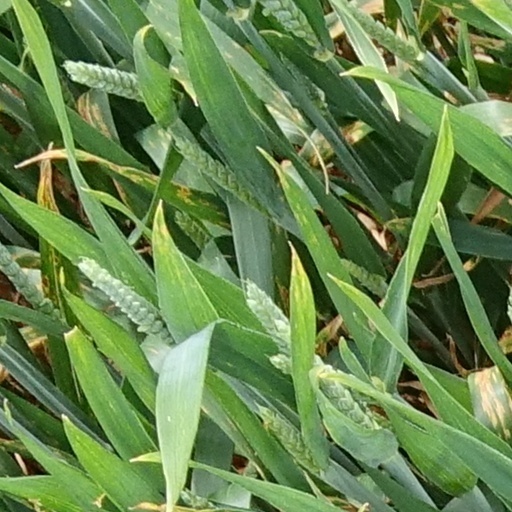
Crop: wheat